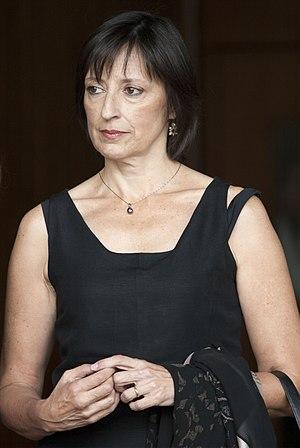
Ana Lara Zavala est une compositrice mexicaine de musique contemporaine.